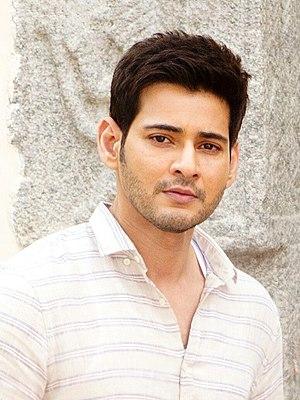
Mahesh Babu, né à Madras le 9 août 1975, est un acteur indien.